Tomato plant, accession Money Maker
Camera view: bottom (45 deg); turntable rotation: 60 degrees
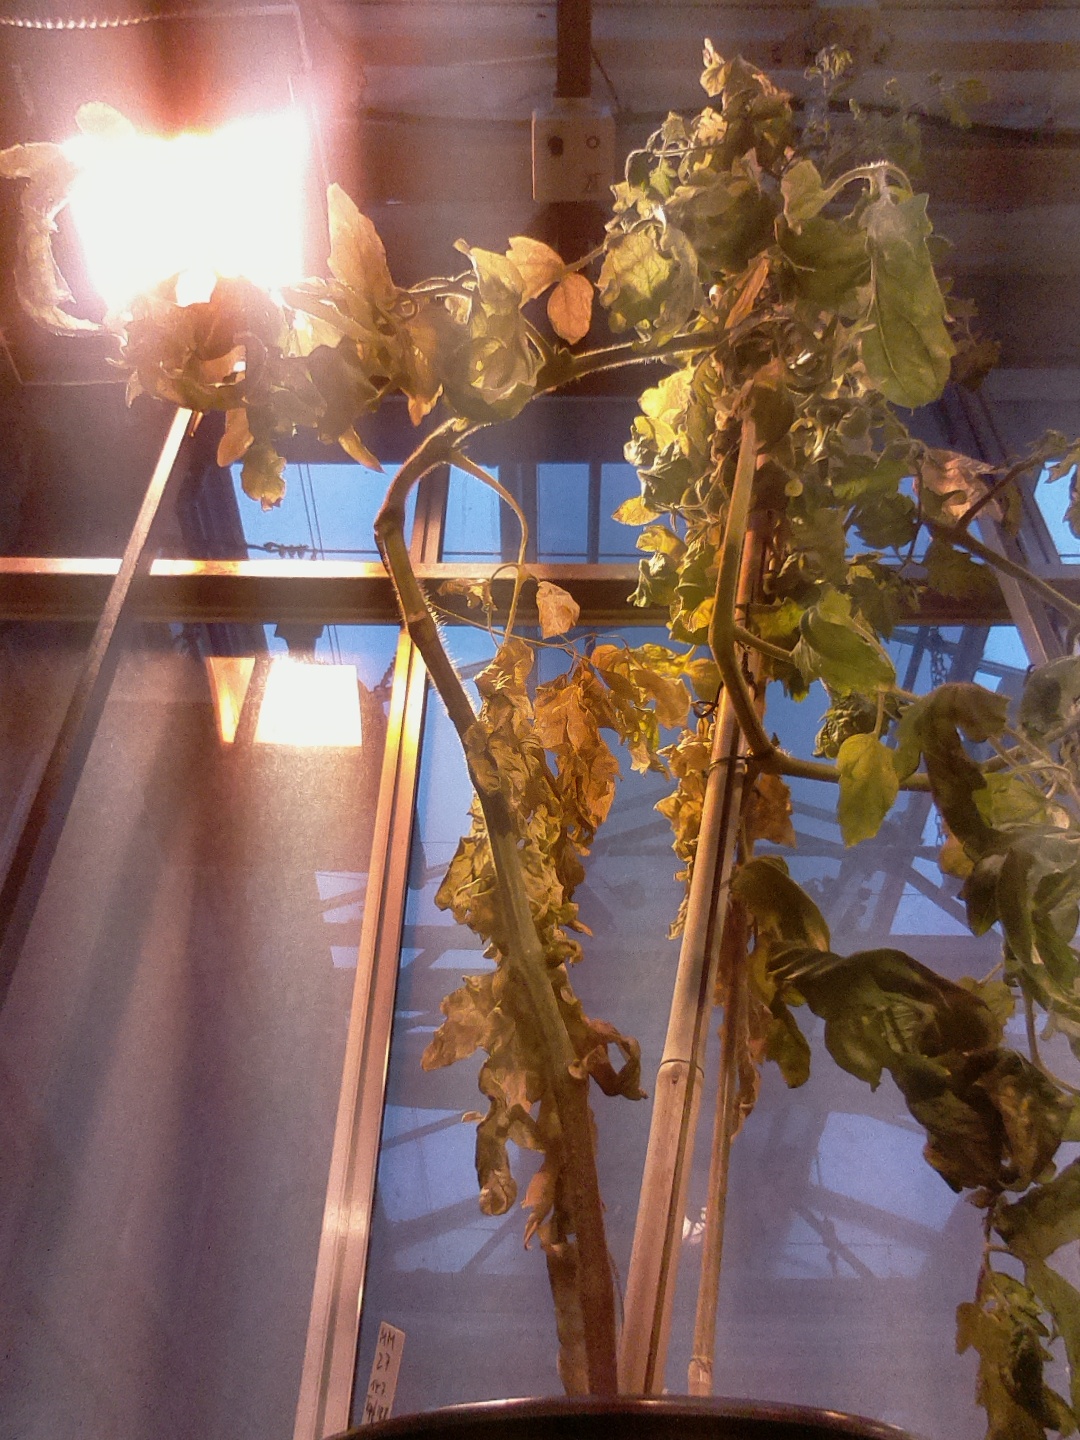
BBCH growth stage 79: 90% -100% of final fruit size